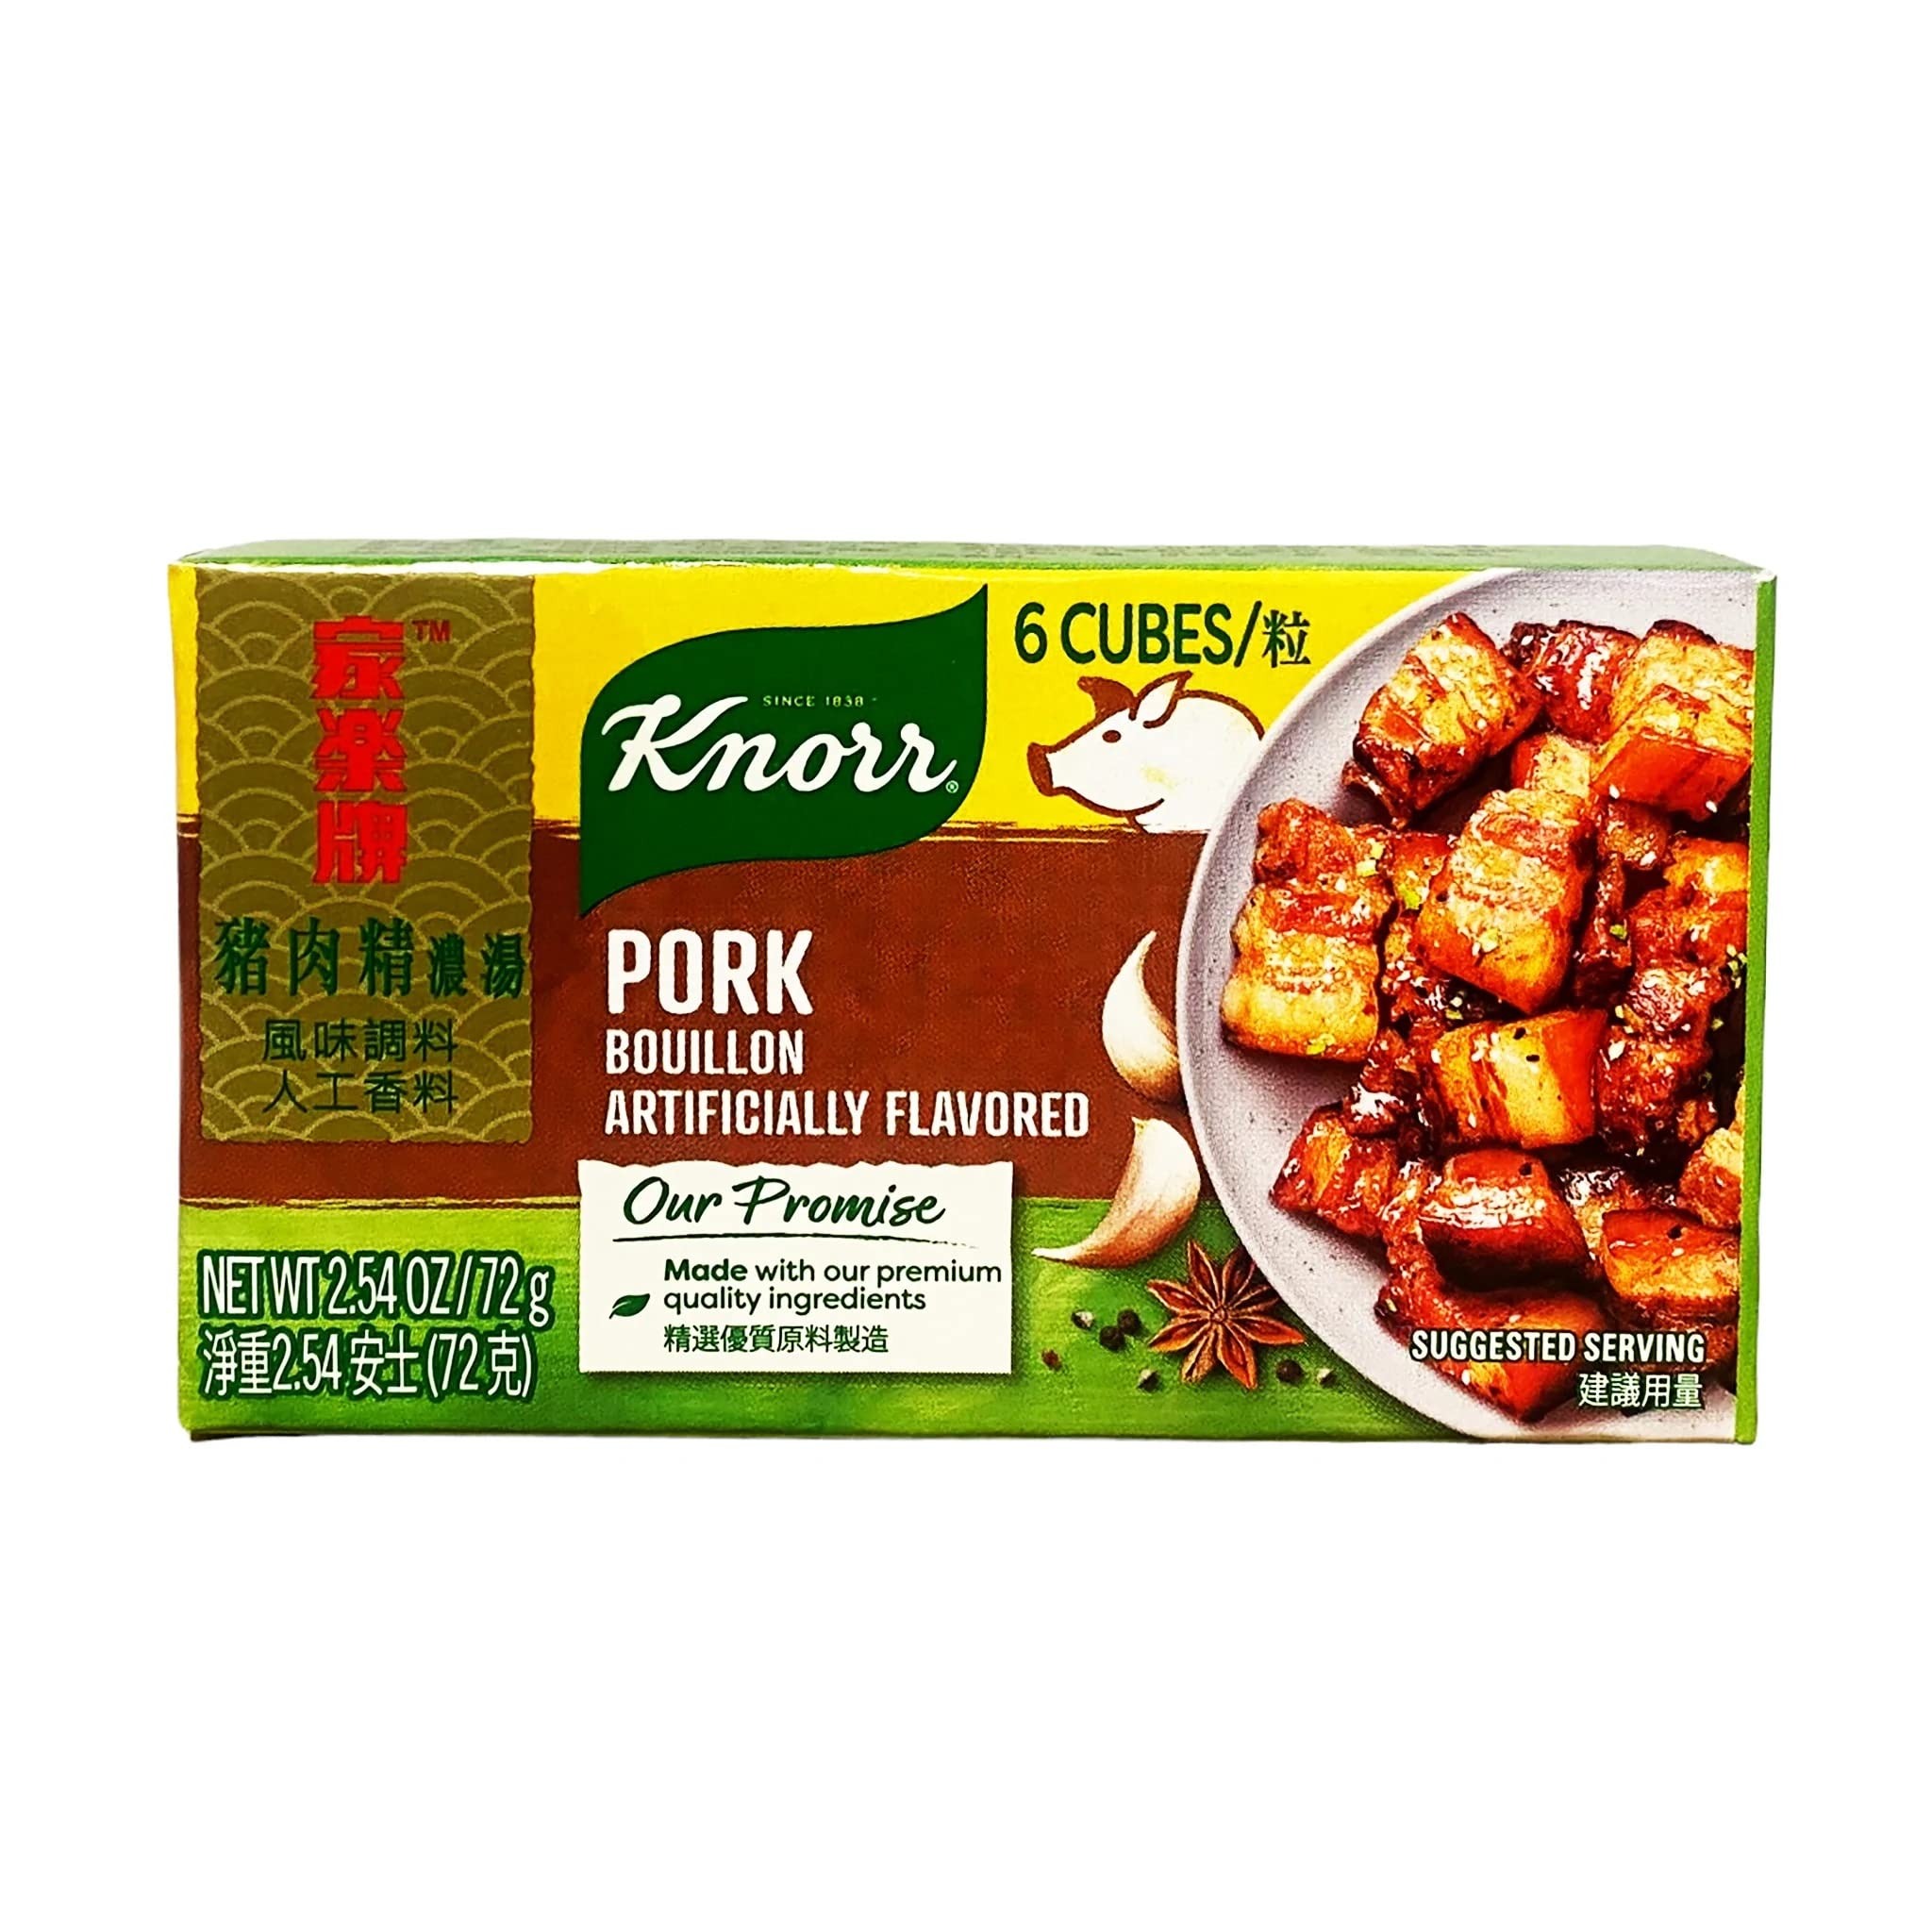
Item Name: Knorr, Pork naturally& artificially flavored Bouillon,3 pack, 6 cubes, 2.5oz (72g)
Bullet Point 1: Pork Naturally & Artificially
Bullet Point 2: Flavored Bouillon
Bullet Point 3: 6 Cubes Net Wt 2.5oz in each Pack
Bullet Point 4: Fantastic Flavor
Bullet Point 5: Authentic and Delicious
Product Description: Knorr Broth Cubes - Chicken (6 Cubes) Net Wt. 63g
Value: 7.62
Unit: Fl Oz

Price: 7.99